LunaJets

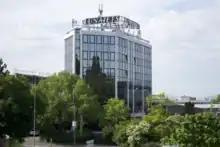
Lunajets Headquarters in Geneva (SUI)

LunaJets was founded in December 2007 by Eymeric Segard, the company's acting CEO, after raising $US2million from private investors. The initial concept was to create an online platform to provide "empty leg flights", and last minute “empty seats” on private planes flying empty at a discount from market price. ‘Empty legs’, also called in the industry as “deadhead,” “positioning, “or “ferry flights,” are planes flying without any passengers due to the need to reposition or return to their home base, among other reasons. They can be available at a discount of up to 75% of regular prices. At the time, entrepreneur Richard Branson launched a similar concept named "Virgin Charter" with entrepreneur Scott Duffy, but for Lunajets, the concept of jet sharing and the resale of private jet seats did not work. Virgin Charter, who at the time employed 100 people, stopped its operation in 2009 when private jet charter dropped dramatically due to the financial crisis. LunaJets however had sold its first empty leg seat by July 2008, shortly after Eymeric Segard had created LunaJets. The same year they developed their online booking platform with proprietary technology. In 2009 they launched their website branding itself as high tech, full service and low commission on demand private jet charter flights.